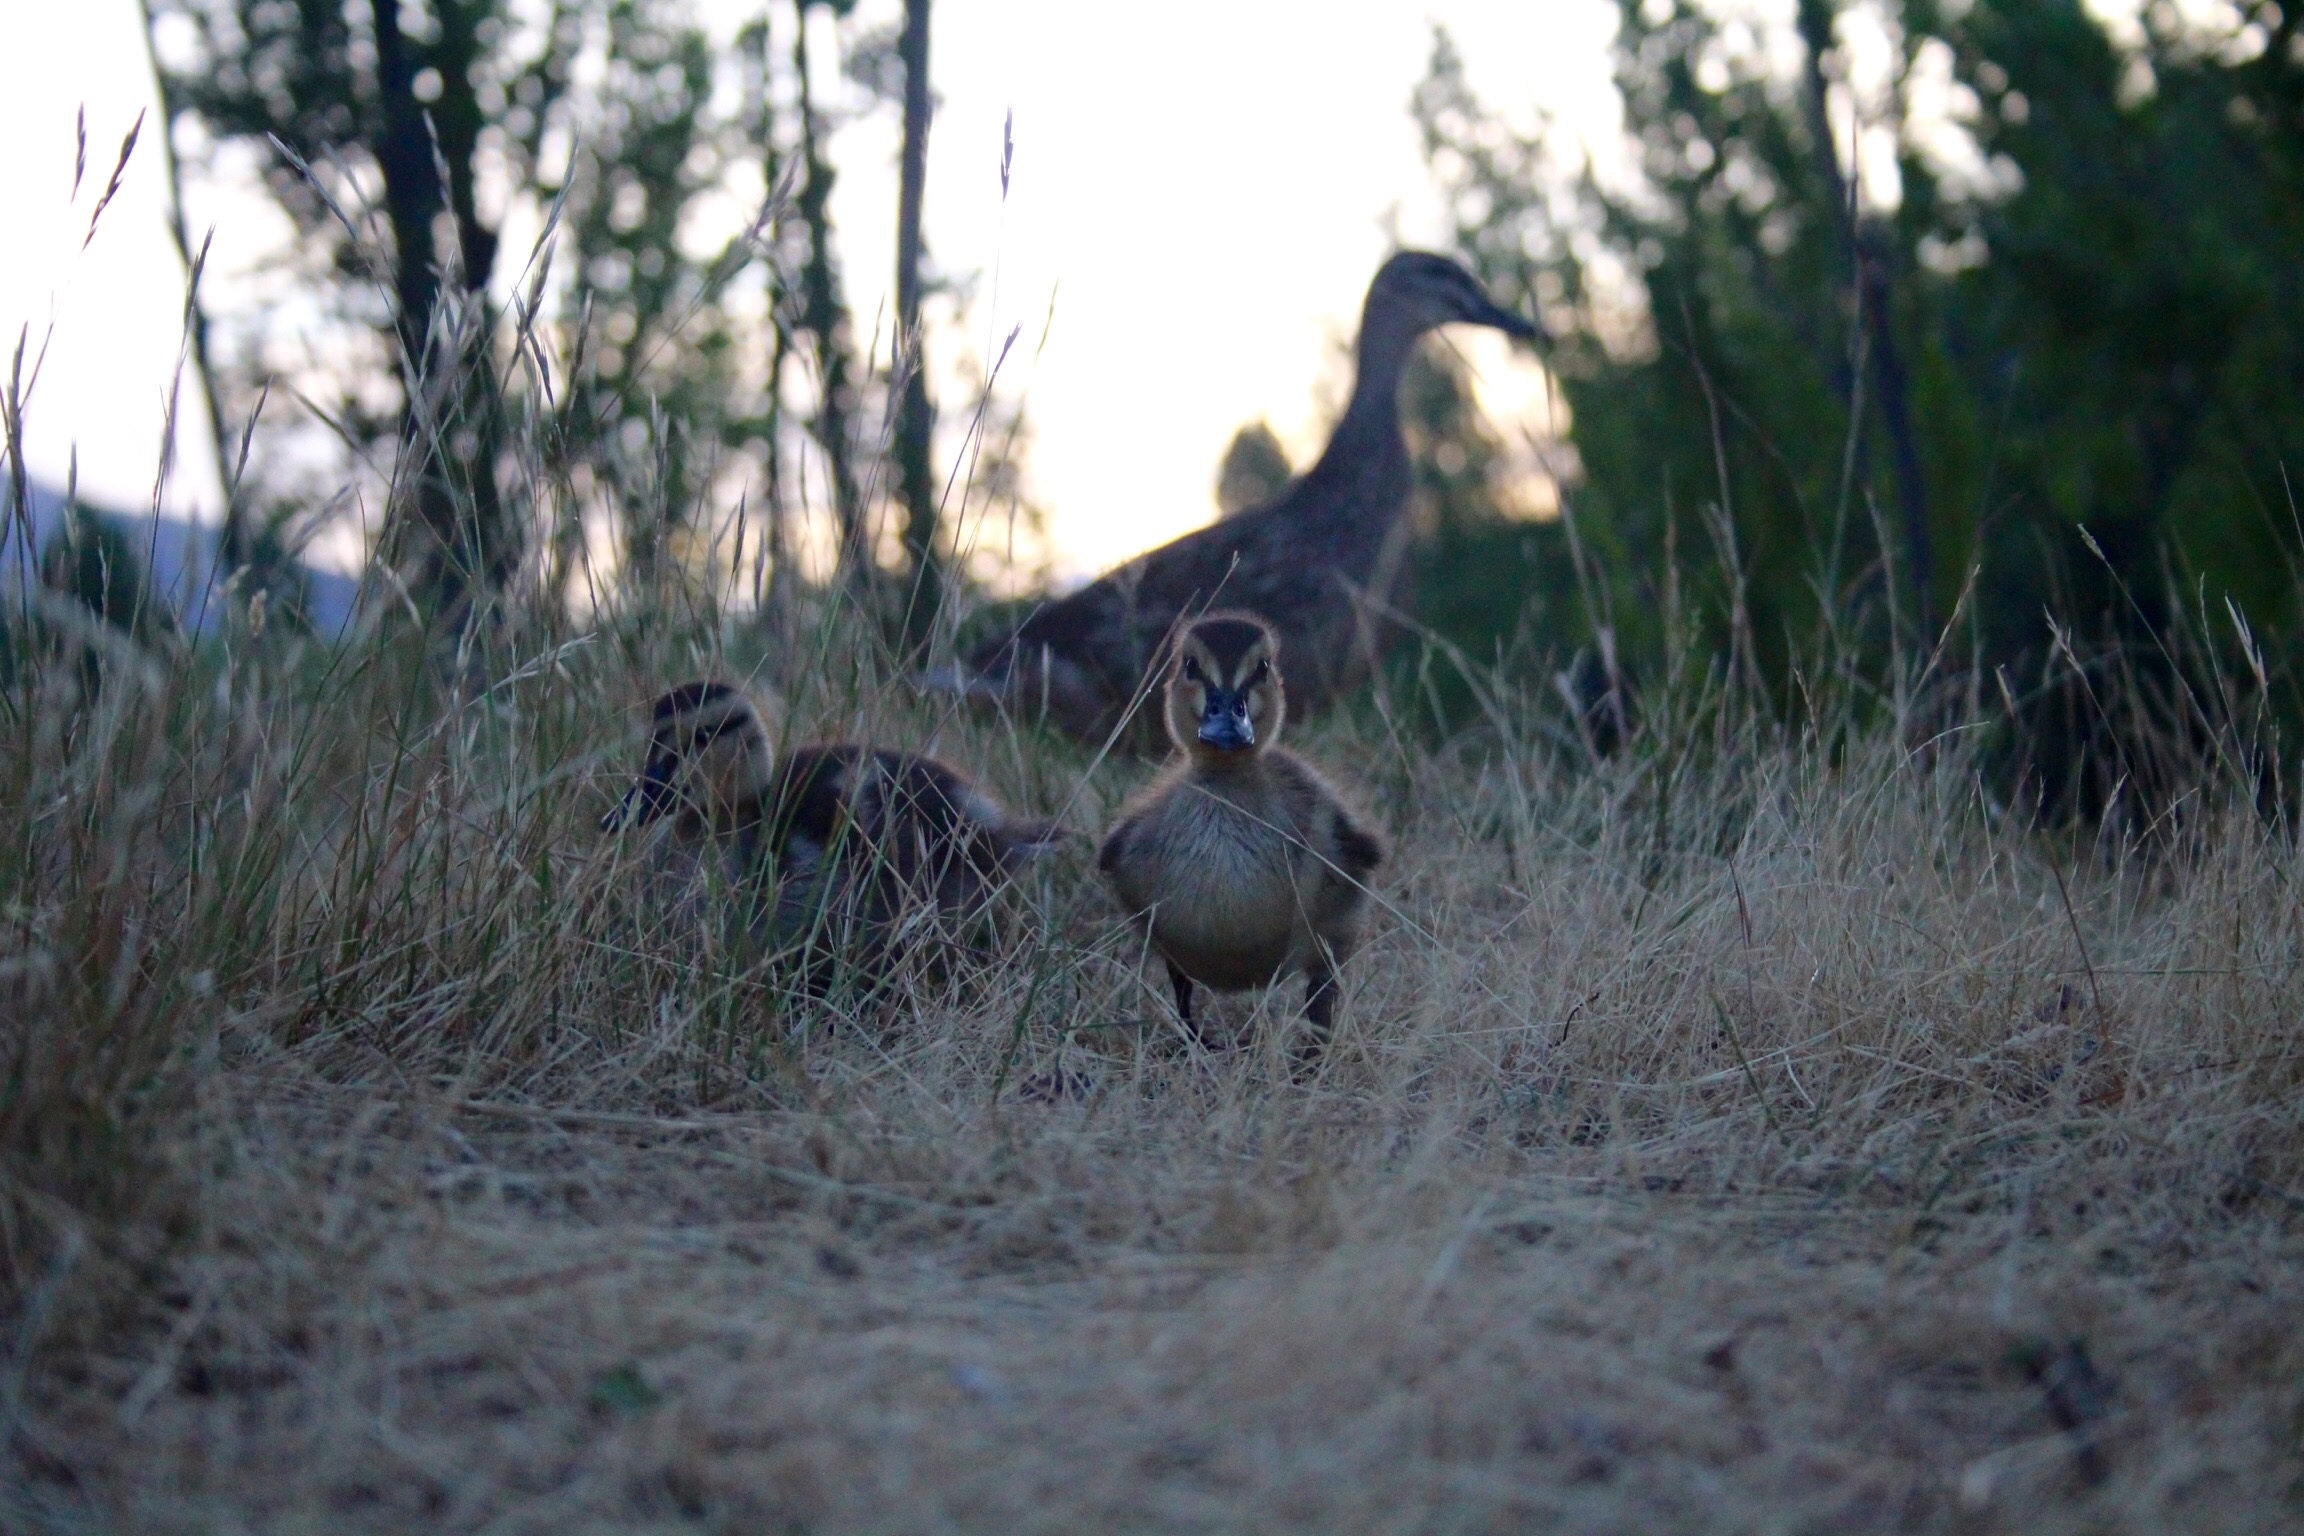
bird, wildlife, fauna, galliformes, vertebrate, water bird